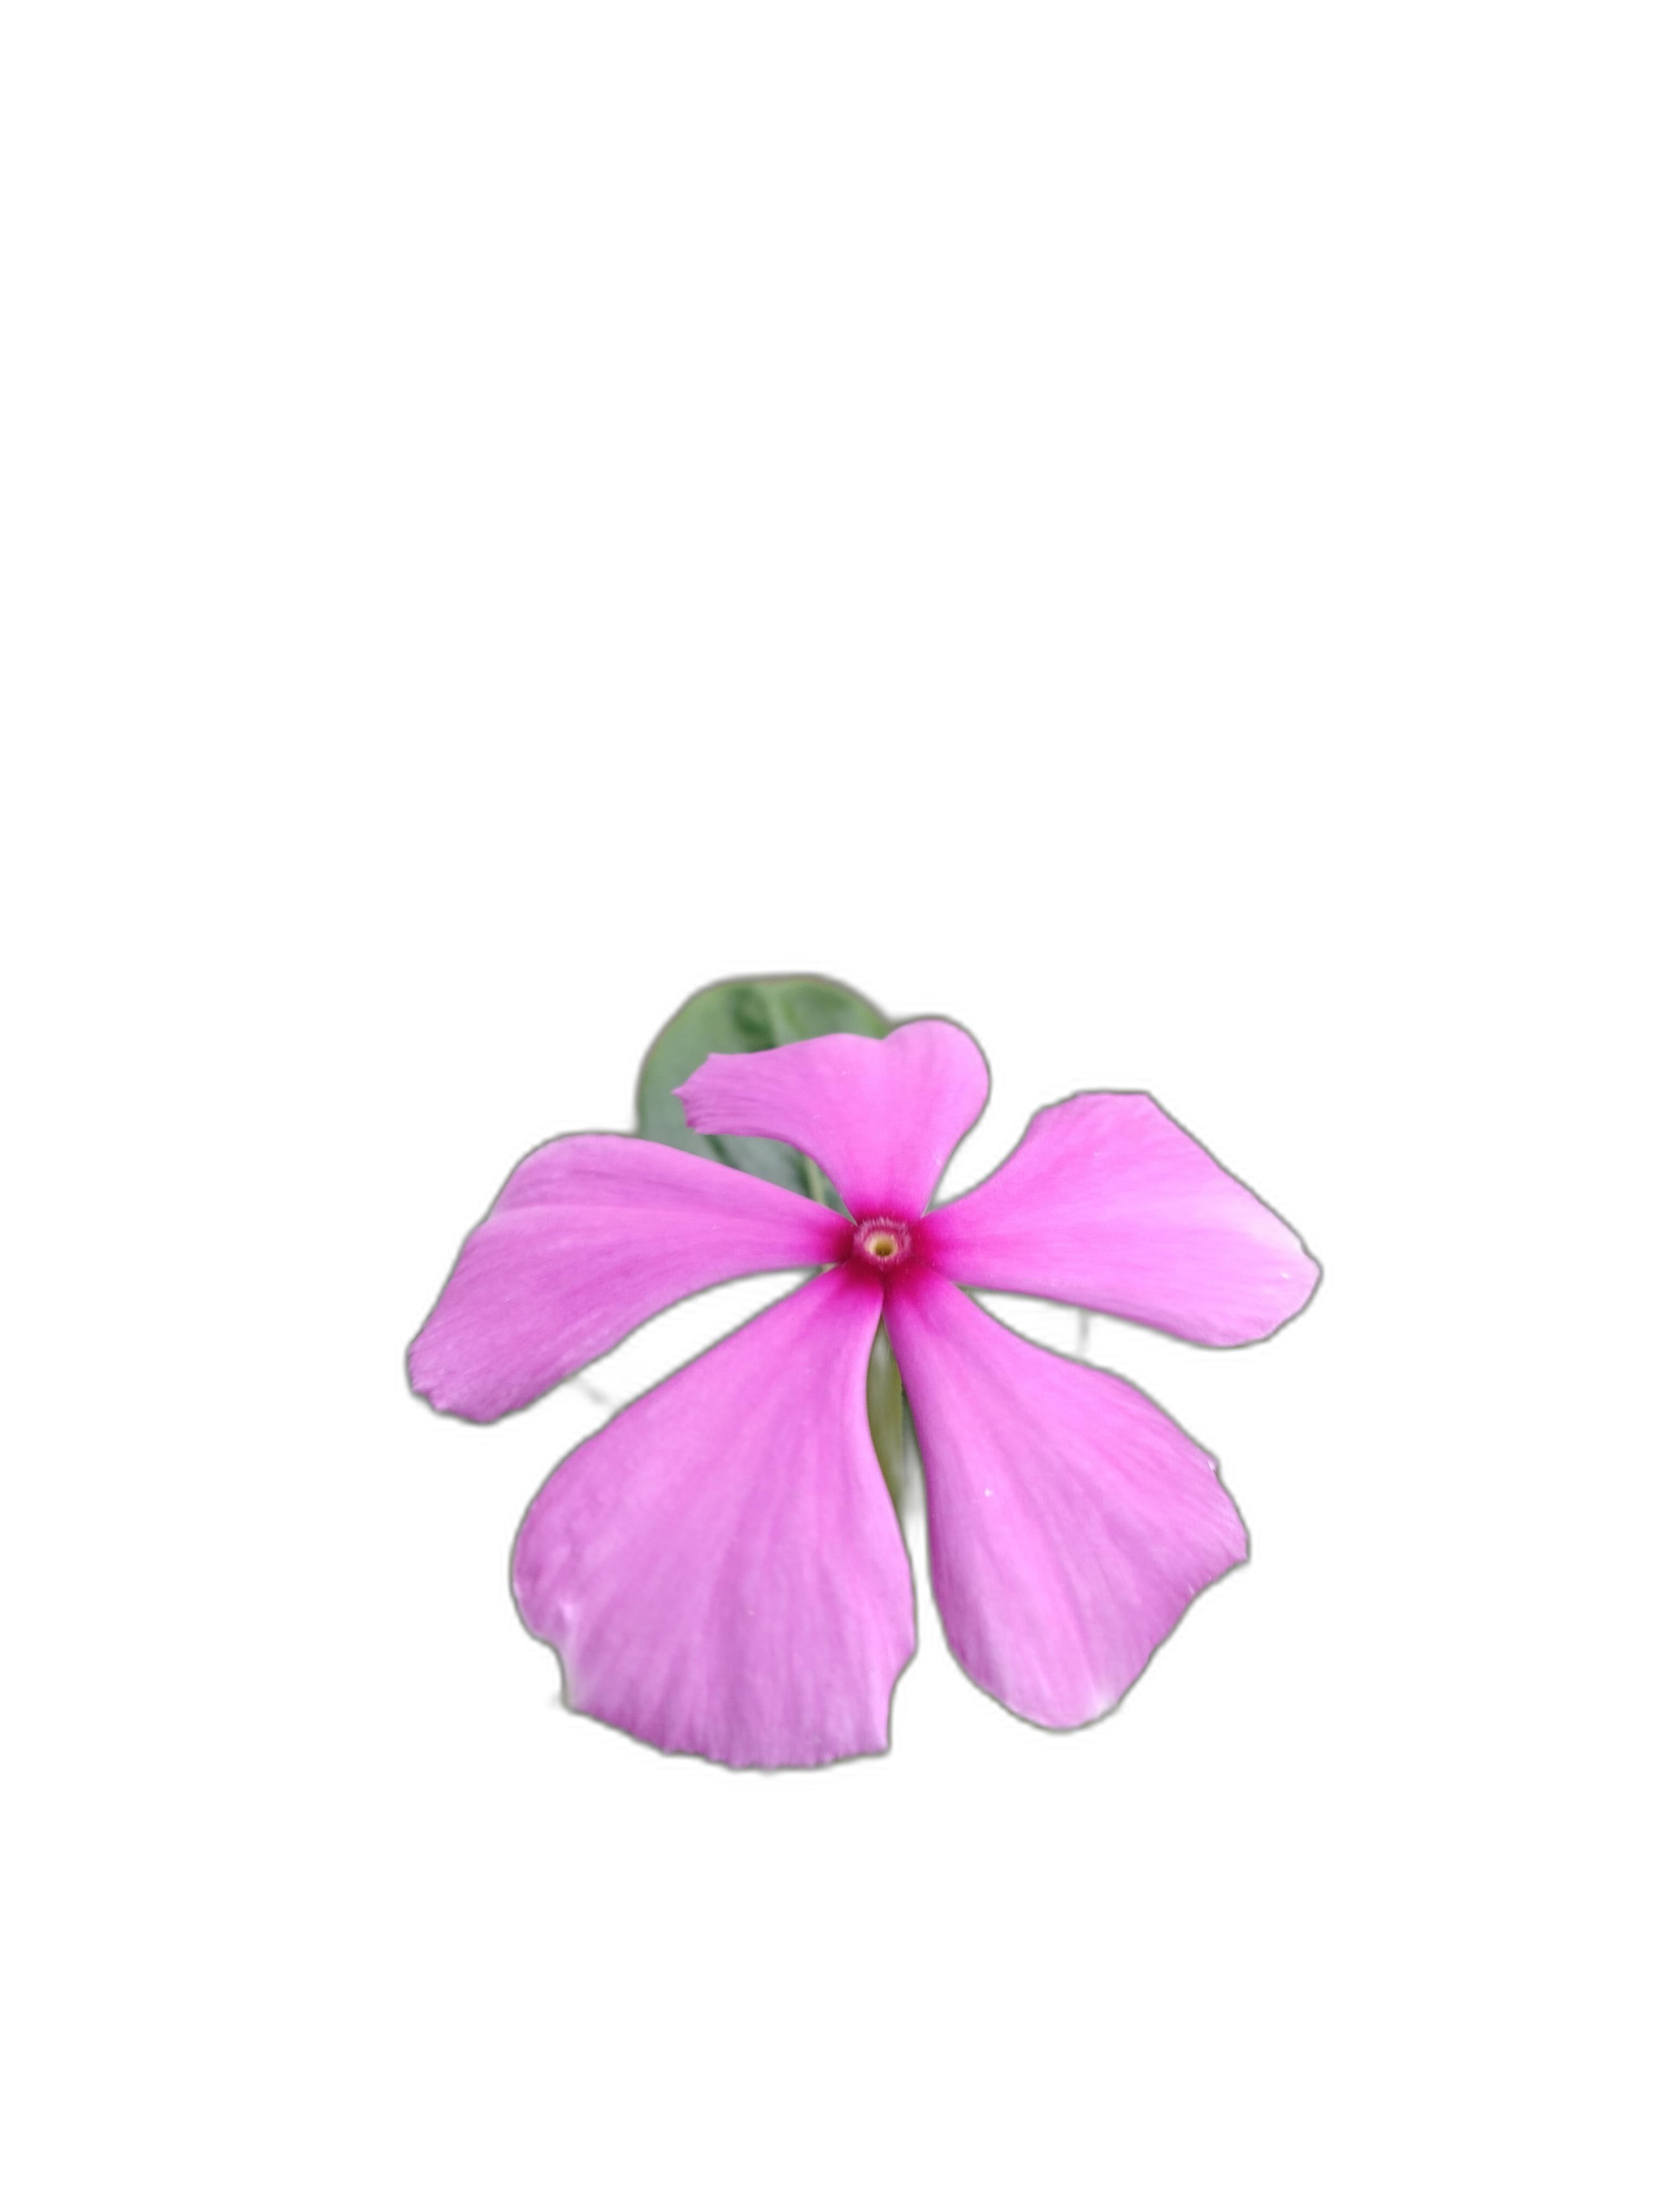
Label: Madagascar periwinkle